Zentai

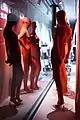
Red suits used to recolour mannequins to signal the winter sale

Companies have created brands of the suits including "RootSuit" or "Superfan Suit" in the United States, "Bodysocks" or "Second Skins" by Smiffy's and Morphsuits in the United Kingdom, and Jyhmiskin in Finland. Morphsuits has achieved relative commercial success internationally. Between January and late October 2010, the company shipped 10,000 to Canada alone. The Morphsuits brand has actively tried to disassociate themselves from the existing "zentai" community. Superfan Suits acknowledges in interviews that the outfits have existed previously. The term "morphsuit" has become a generic term in the process; one New Zealand-based newspaper refers to competing brand Jaskins as "one of the main online morphsuit brands." Jaskins company founder Josh Gaskin says their origins are unclear, pegging the first usage with "It's Always Sunny in Philadelphia".